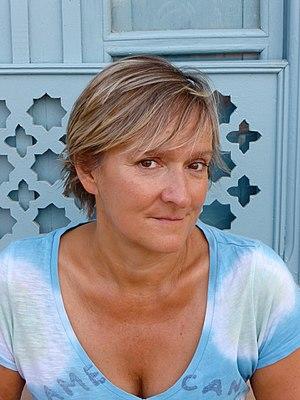
Le mardi 12 mai 1959 est le 132ᵉ jour de l'année 1959.
Deborah Warner est une réalisatrice et metteuse en scène de théâtre et d'opéra britannique, connue pour ses interprétations des œuvres de Shakespeare, Bertolt Brecht, Benjamin Britten et Henrik Ibsen.